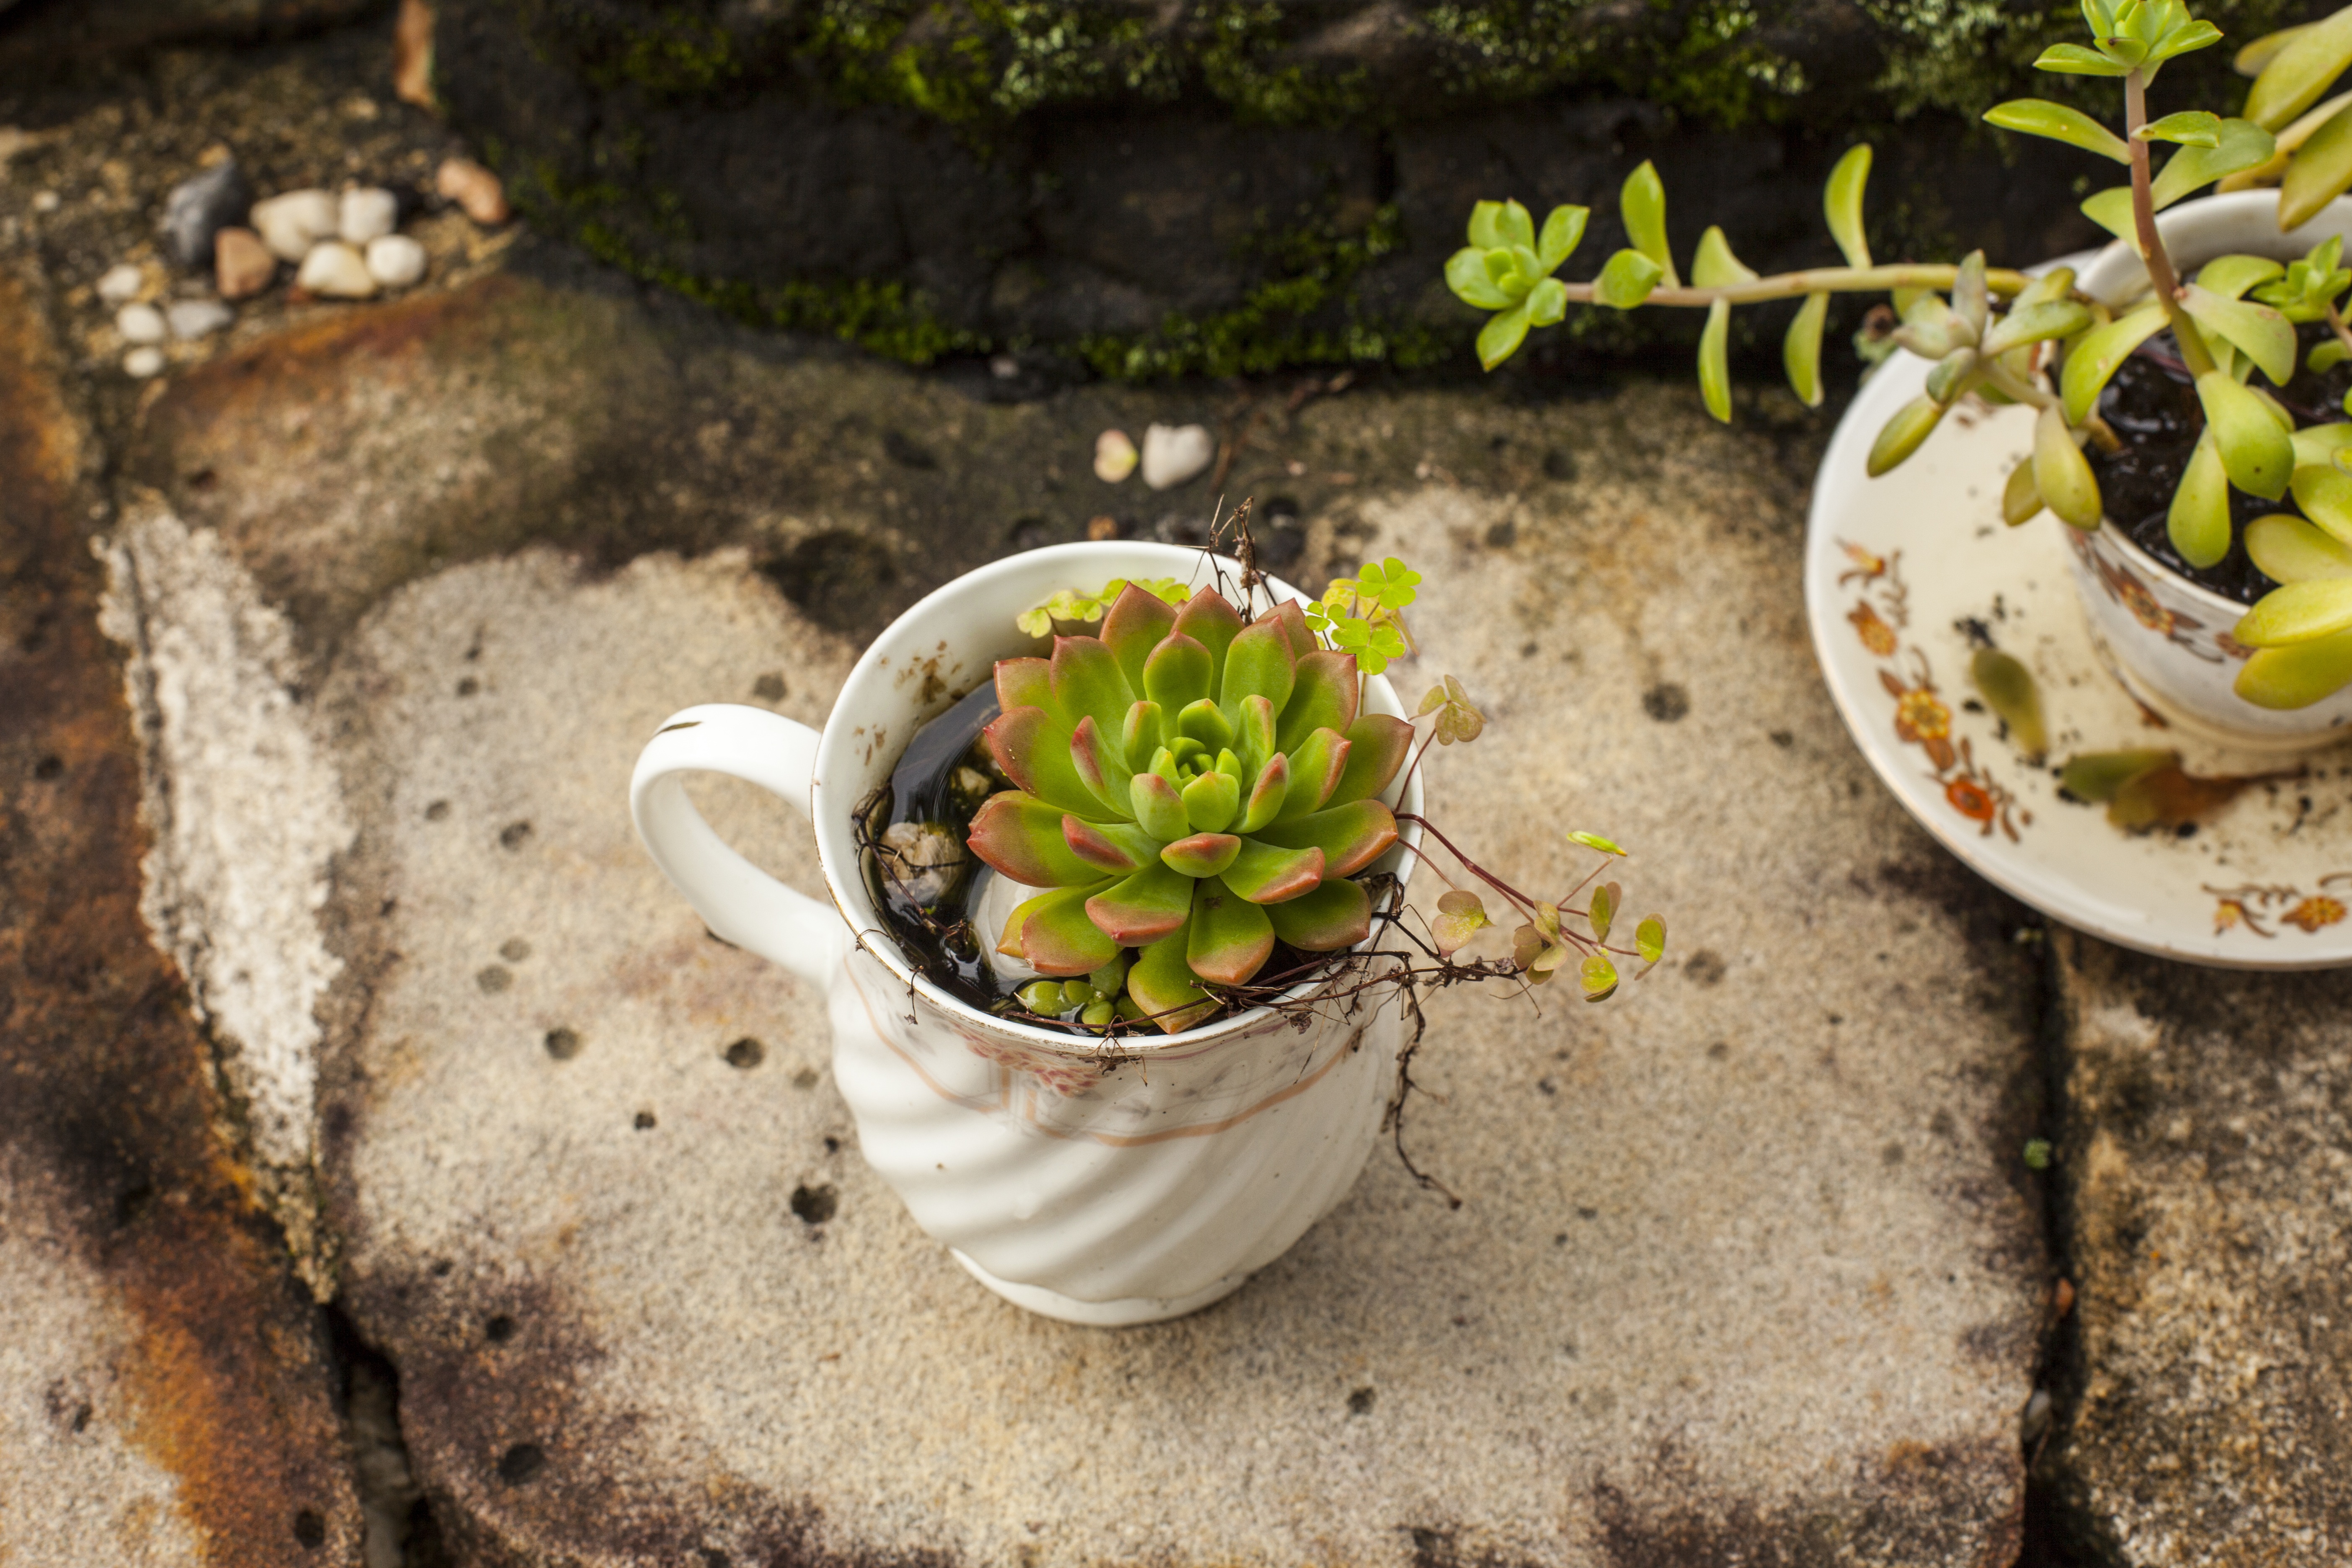
nature, plant, leaf, flower, pot, rustic, decoration, food, green, produce, succulent, garden, flora, potted, te, flowering plant, land plant